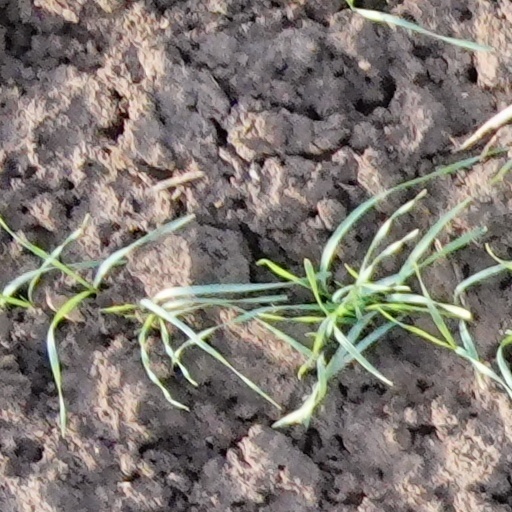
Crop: wheat